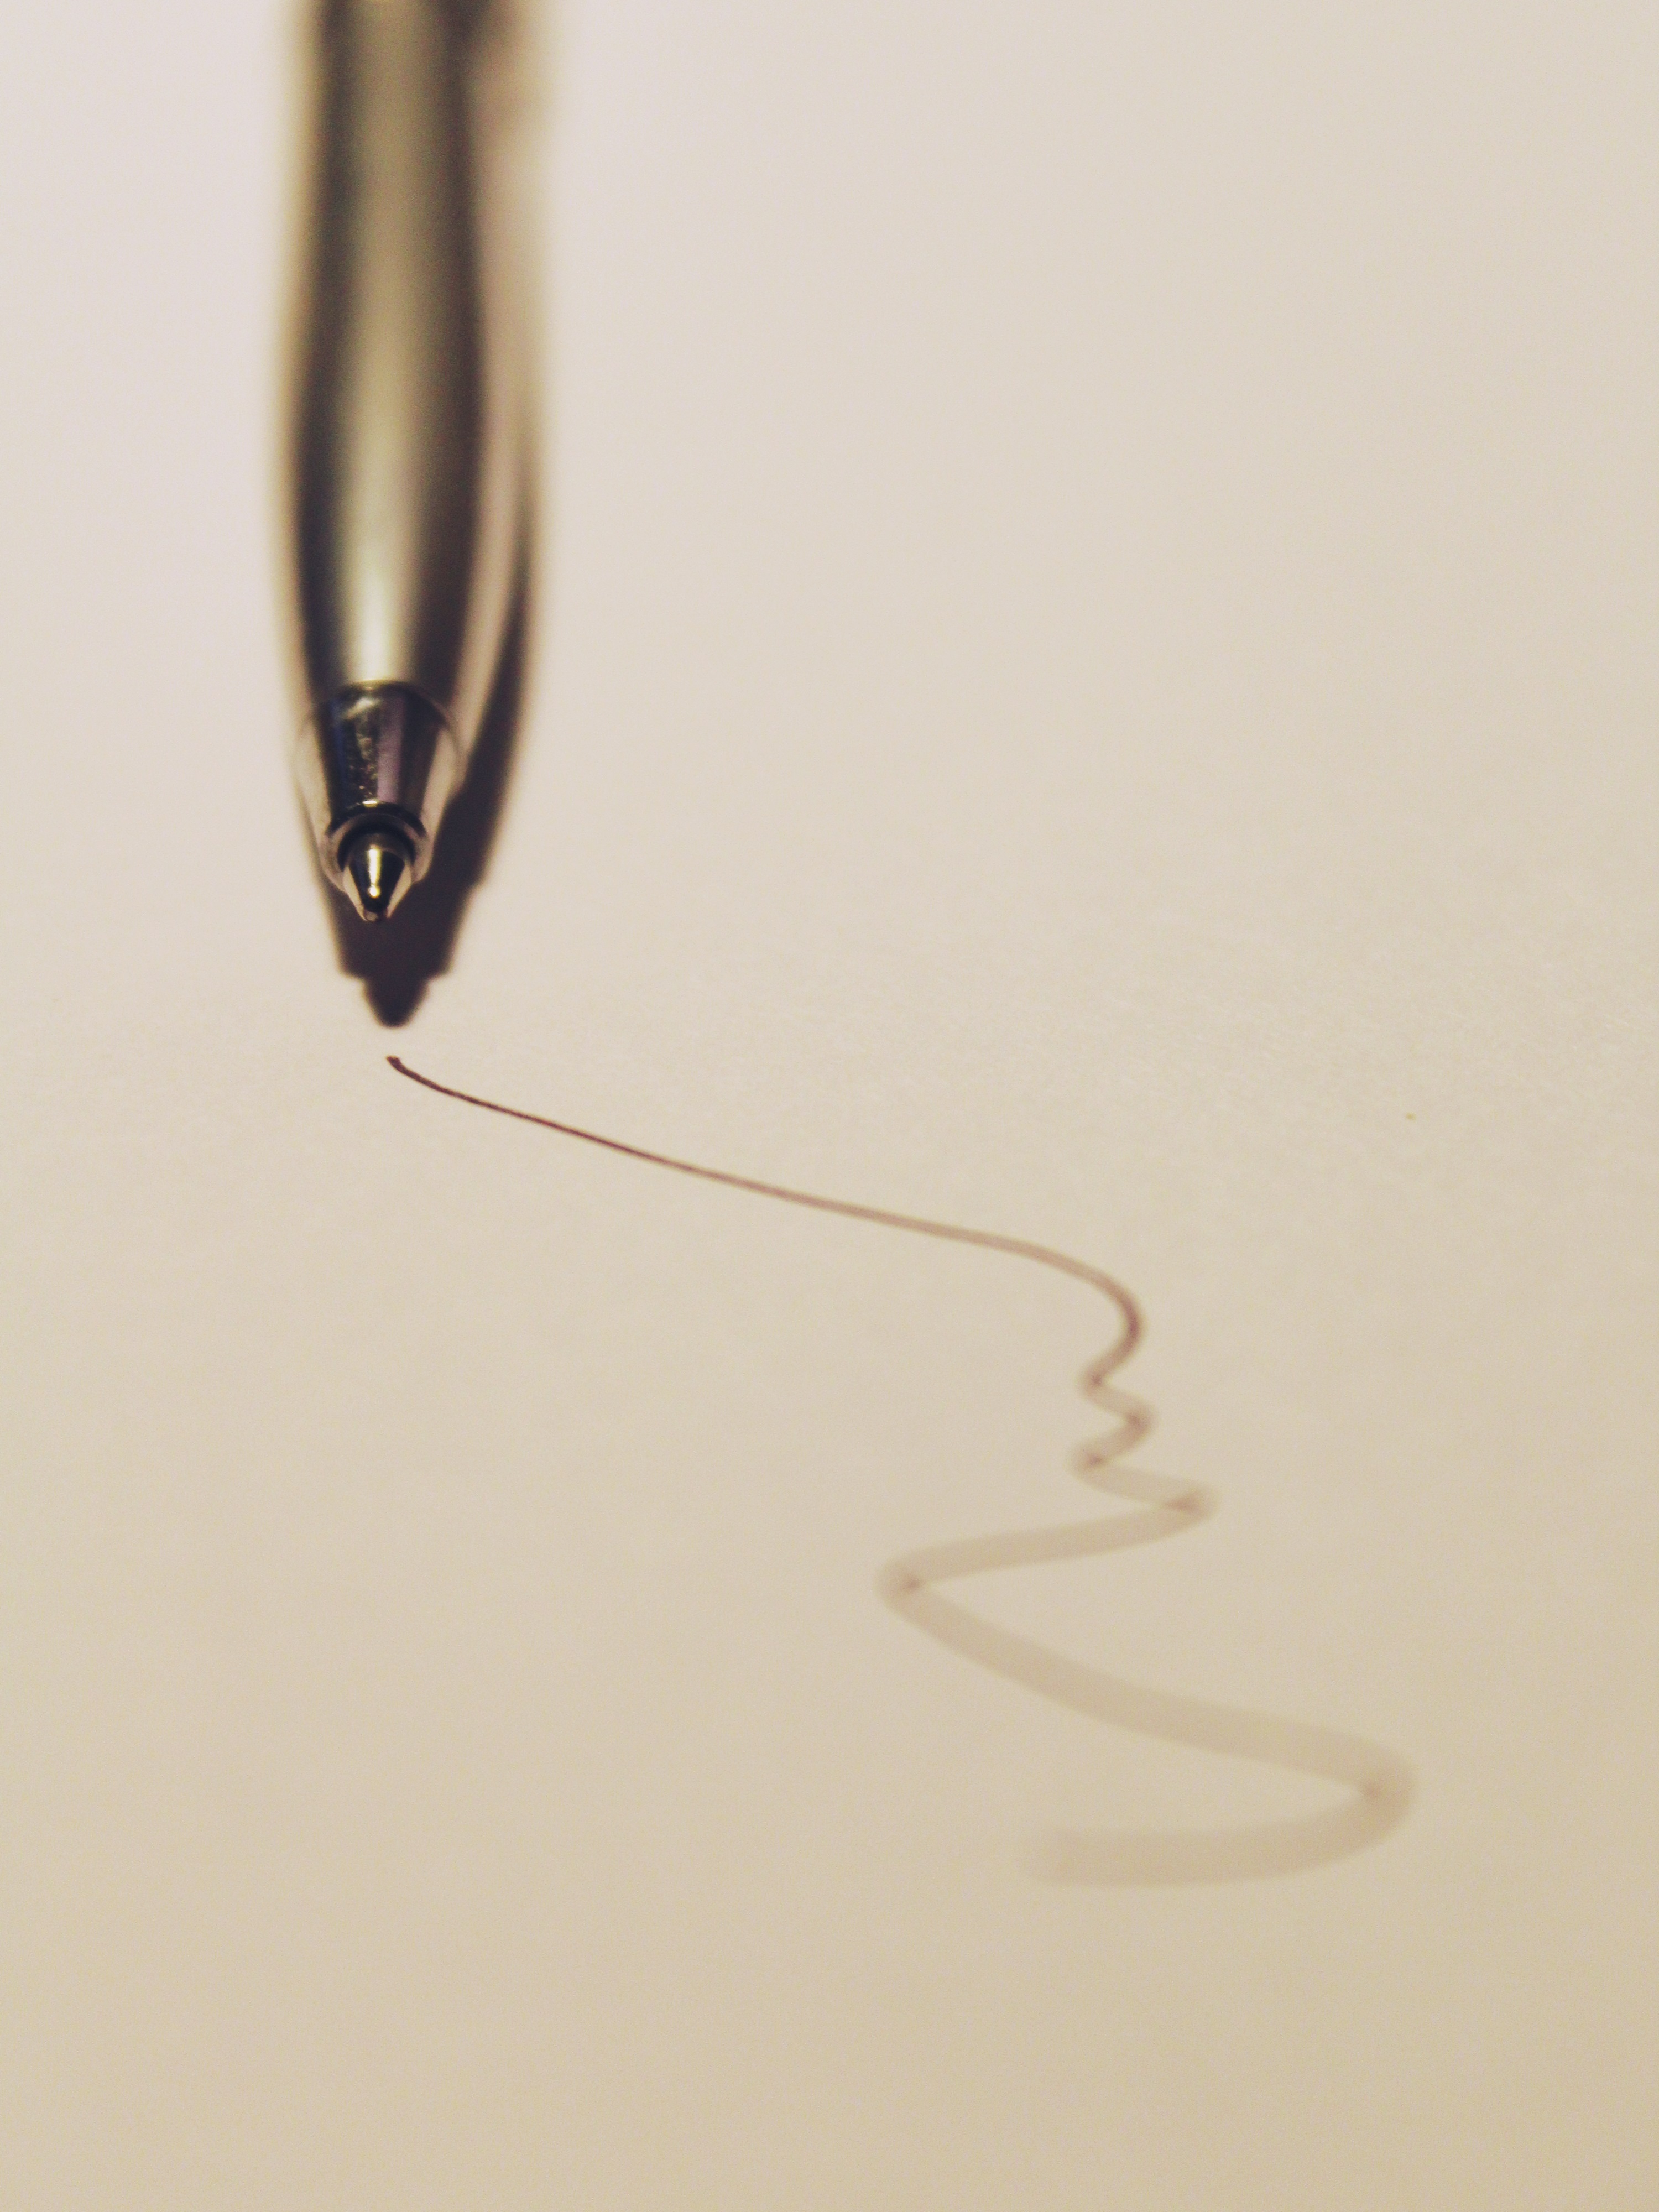
pen, office, ear, paper, jewellery, glasses, earrings, stationery, leave, office accessories, office supplies, coolie, writing tool, stroke, schreiber